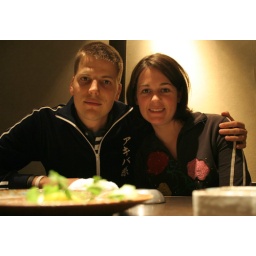
Ross and Megan at sky restaurant at the top of the Sumitomo building in Shinjuku, Tokyo.